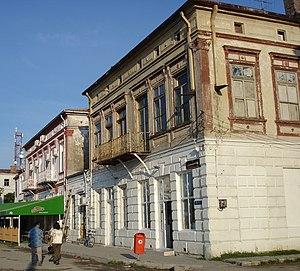
Vue de la rue principale de Sulina (Roumanie) le 11 juin 2006
Sulina est une ville portuaire de Roumanie, située sur le bras danubien du même nom, aux bouches du Danube, ouvrant sur la mer Noire.